Hugh Cathcart Thompson

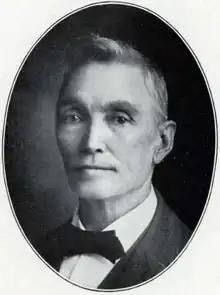

Hugh Cathcart Thompson (1829–1919) was an American architect from Tennessee.